Stony Brook University

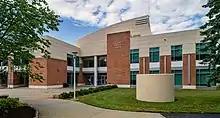
Stony Brook Union

In 2012, the $40 million Walter J. Hawrys Campus Recreation Center opened, soon followed by the on-campus Hilton Garden Inn in May 2013. Frey Hall, named after alumnus Robert Frey, opened in 2013 after undergoing renovations as the former Old Chemistry building. The Stony Brook University Arena underwent a $21 million overhaul, re-opening as the Island Federal Arena in 2014. In July 2015, a new $40.8 million Computer Science building opened, spanning . New dormitories, known as Chavez Hall and Tubman Hall, along with a new East Side Dining hall, opened in the fall of 2016. In January 2019, Stony Brook Medicine opened their $194 million cancer center to the public.